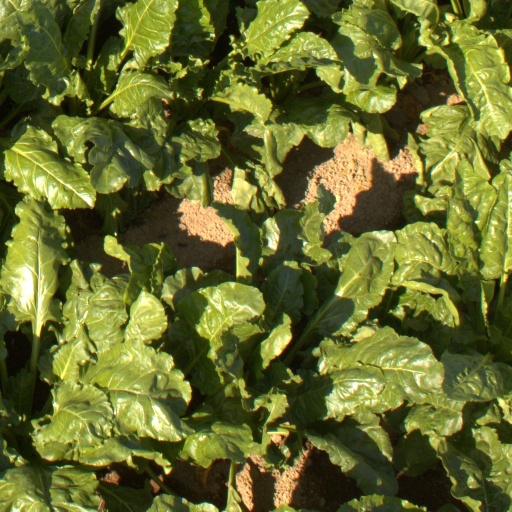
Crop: sugar beet